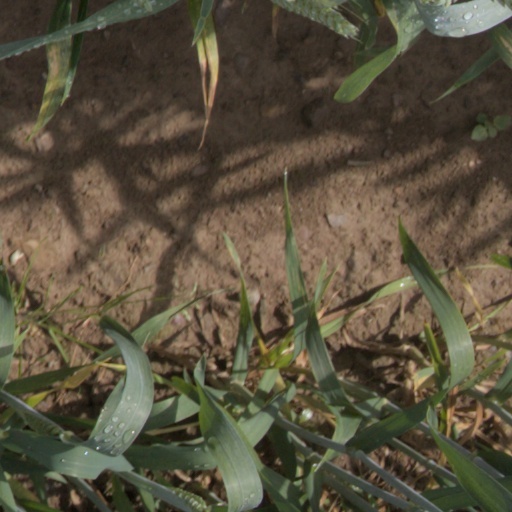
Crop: wheat